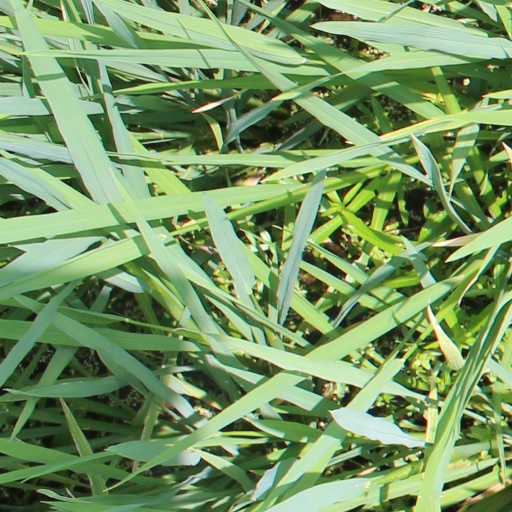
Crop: rice